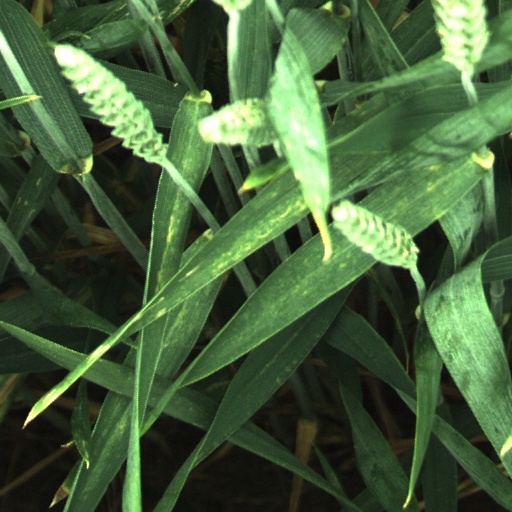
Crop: wheat